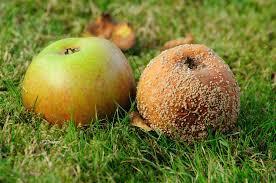
Label: apples